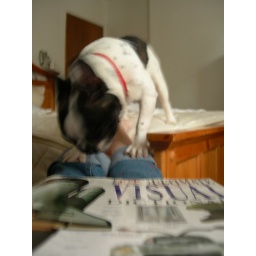
When I sit in the chair in the bedroom to read, Otto likes to use my legs as a bridge.